Fuvahmulah

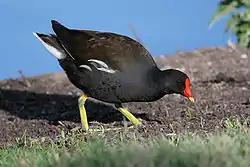
The common moorhen (walikukulhu) is a bird natively confined to Fuvahmulah only in the Maldives.

The island is south of the country's capital, Malé. The Fuvahmulah city is about with a submerged reef (Rashikedefaro) extending for about in a southeasterly direction. The island is the third largest in the Maldives. In the past, Fuvahmulah was a small coral atoll whose southern end was open at a spot called Diyarehifaando and the inside of the island was a saltwater lagoon forming a natural harbour. There is a spot on the southern end known as Kudhuheraival (forest of a small islet), which indicates there was a small separate islet over there in ancient times.